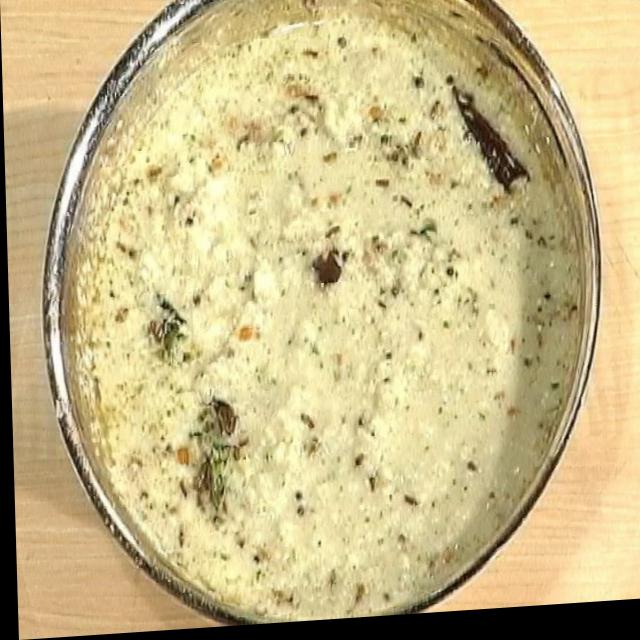
Dish: coconut_chutney